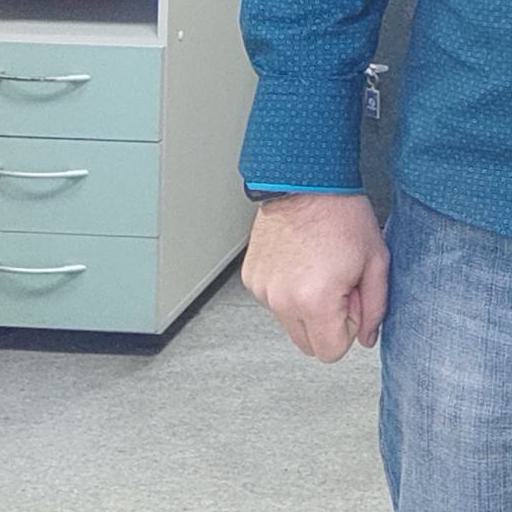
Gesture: no_gesture